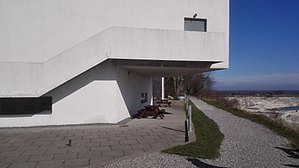
Geomuseum Faxe
Sydsiden af museet.
Geomuseum Faxe er navnet på det museum for geologien og kulturhistorien, som knytter sig til Faxe Kalkbrud. Museet er en afdeling af Østsjællands Museum som afløser for udstillingen i Fakse Geologiske Museum. Geomuseum Faxe ligger i kulturhuset Kanten, der indeholder en biograf, og åbnede 8. juni 2009. I sæson 2020 kan du se udstillingen "Dinosaurliv" på Geomuseum Faxe.